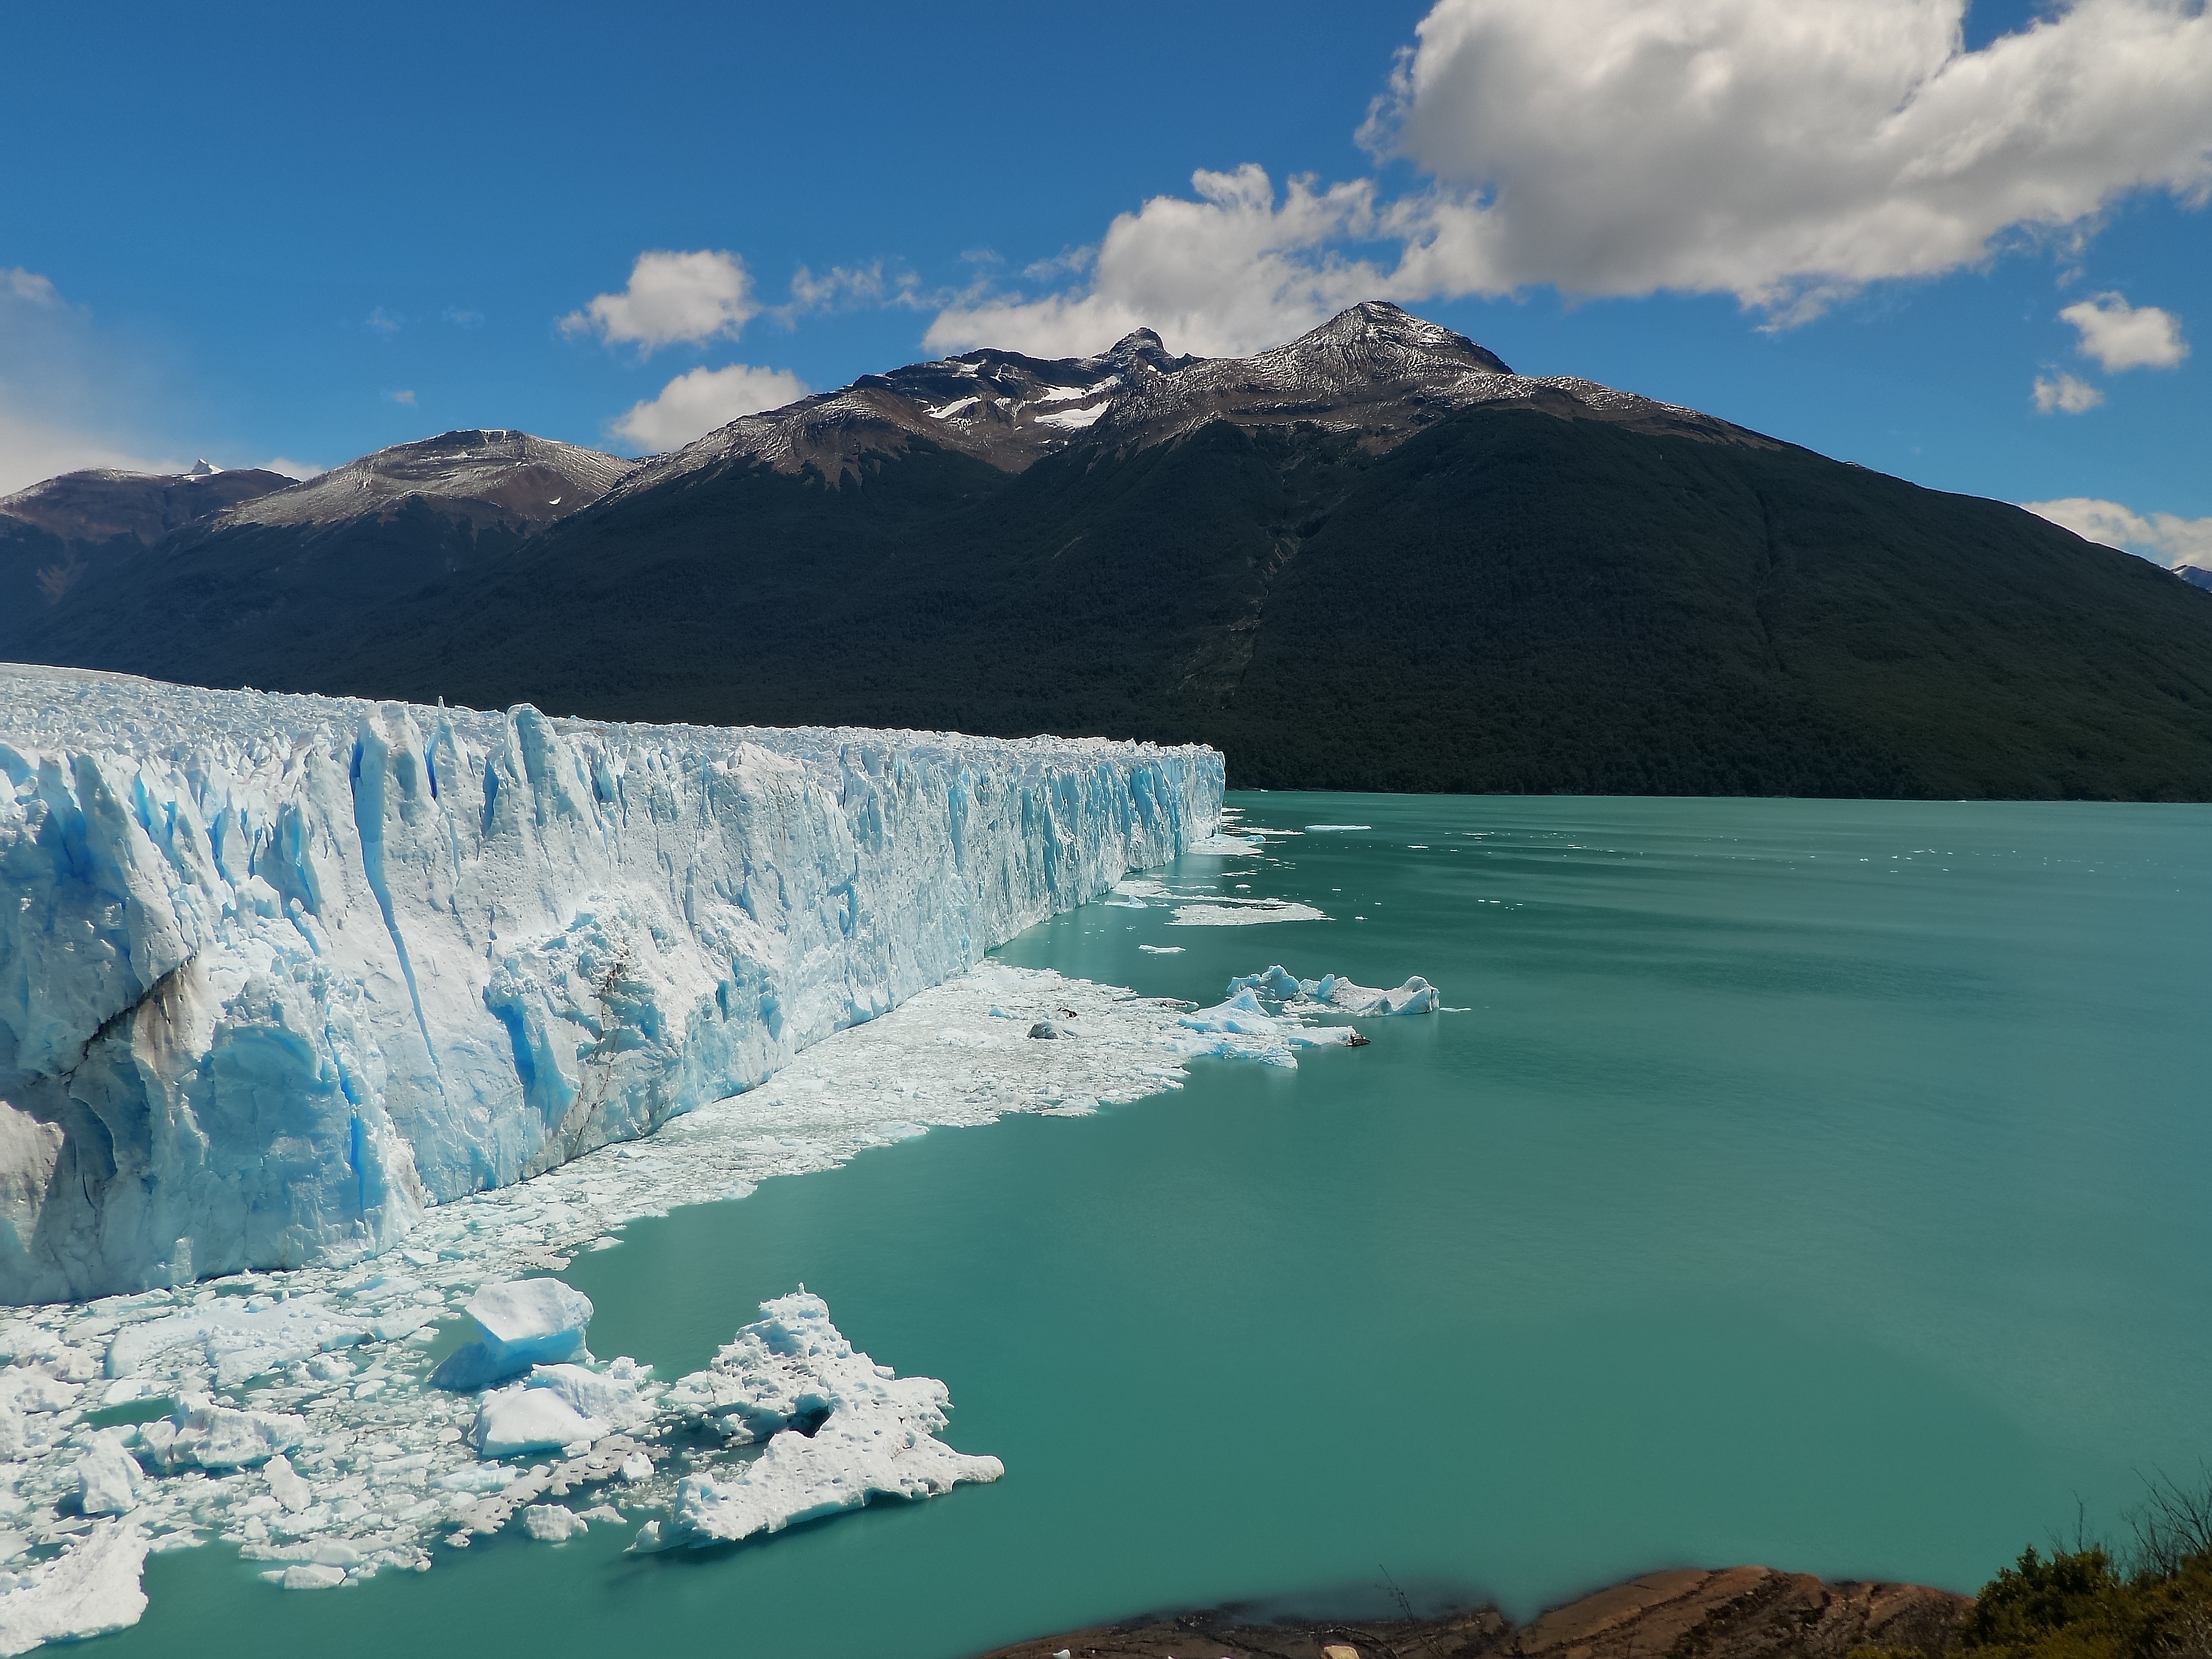
sea, water, nature, rock, mountain, lake, mountain range, glacier, fjord, reservoir, iceberg, fell, loch, crater lake, landform, geographical feature, mountainous landforms, glacial landform